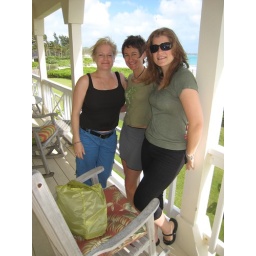
Mauck scored us his friend Cat's dad's amazing beach house in Kailua.